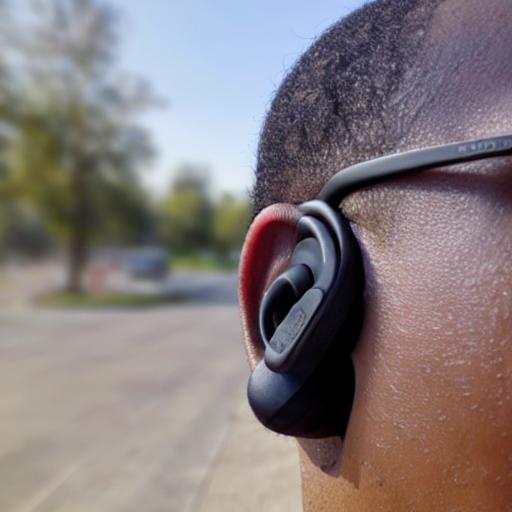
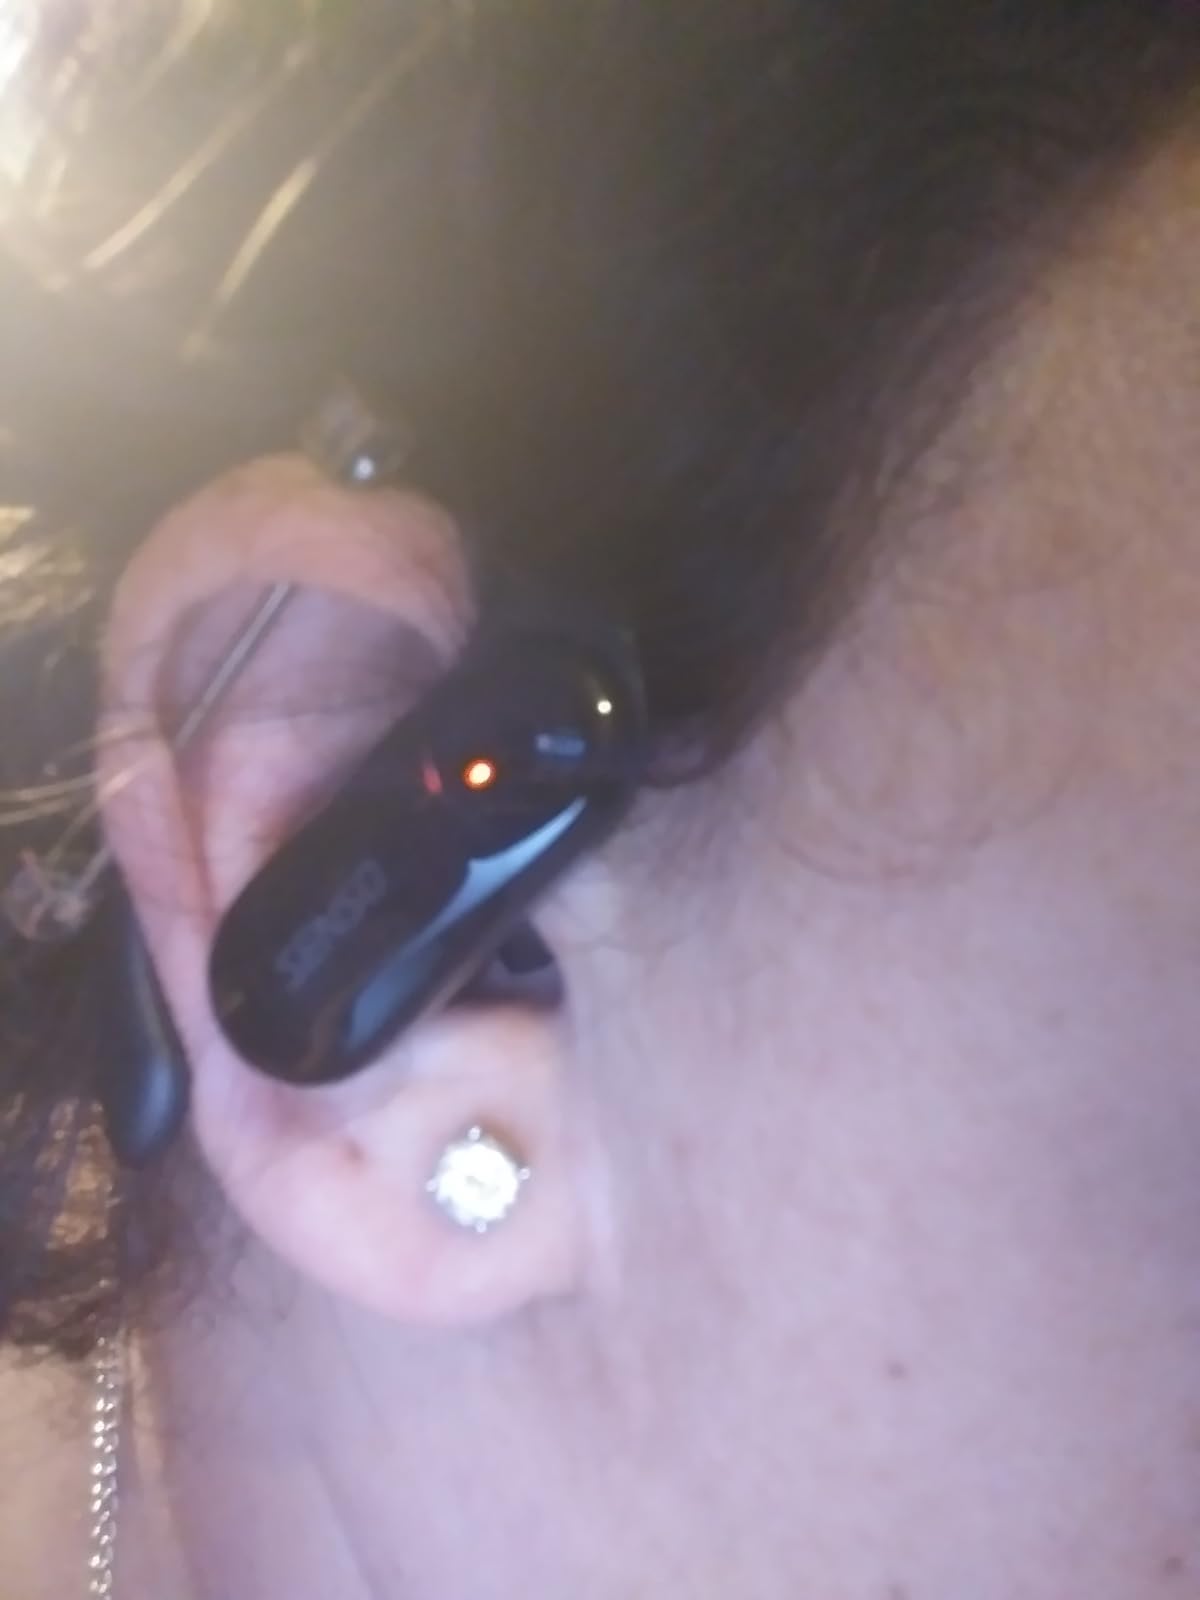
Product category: earbuds
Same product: no